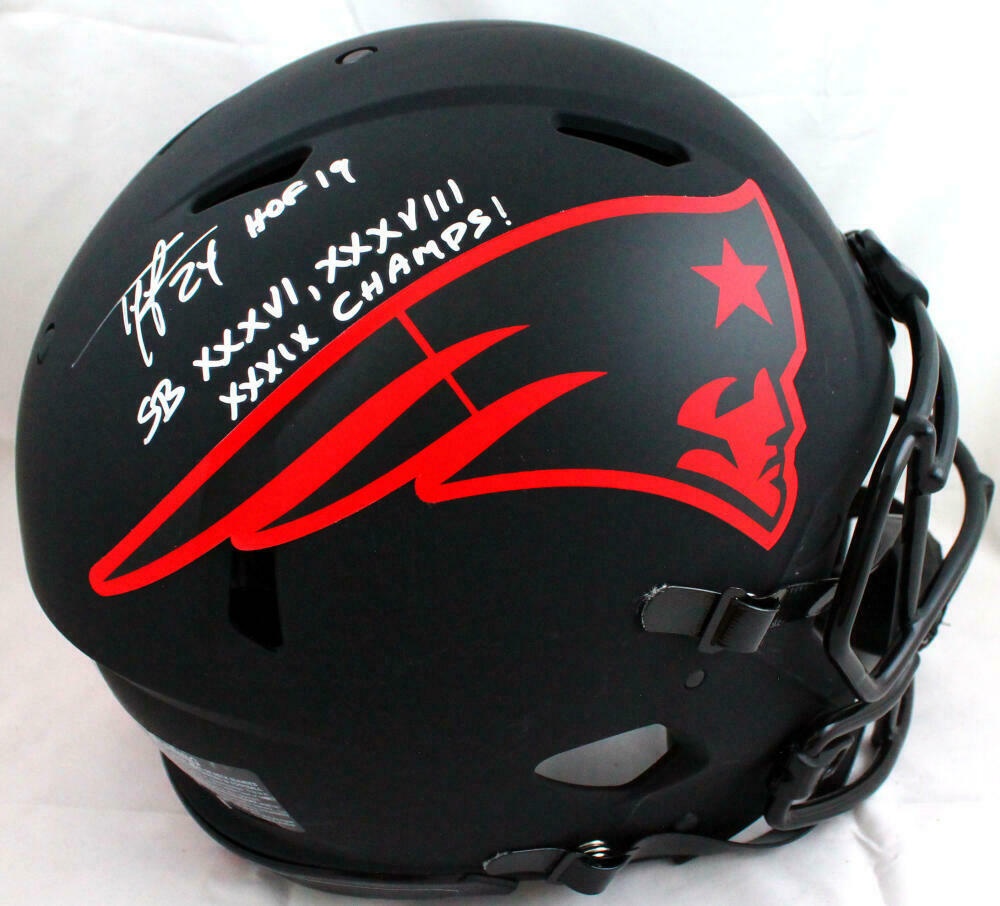
Ty Law Autographed Patriots F/S Eclipse Speed Authentic Helmet w/2 Insc.-BAWHolo
Ty Law Autographed Patriots F/S Eclipse Speed Authentic Helmet w/2 Insc.-Beckett W Hologram *Silver This is a Hand Autograph of Ty Law of the New England Patriots on a Riddell Football Eclipse Full Size Authentic Speed Helmet. Inscribed HOF, SB Champs. This item has a Beckett Witness Authentication, which comes with a Beckett #'ed sticker hologram and a generic Certificate of Authenticity. You can view this item on the Beckett Authentication website. It was signed either at a public autograph appearance or a Private Signing. This is a stock photo of the item. Although you may not receive this exact item, the item you receive is virtually identical and brand new in great shape.
Brand: The Jersey Source Autographs
Category: Arts & Entertainment > Hobbies & Creative Arts > Collectibles > Sports Collectibles > Sports Fan Accessories